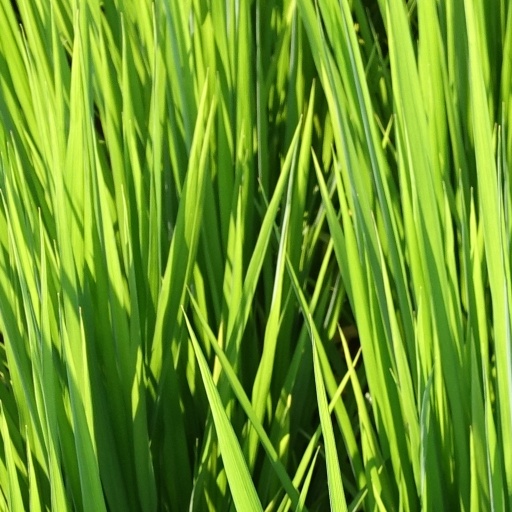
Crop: rice